RSM US

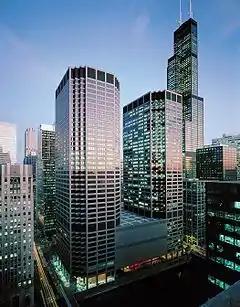
RSM US LLP's headquarters at 30 South Wacker tower of the CME Center.

Beginning in 1999, through a partnership with H&R Block, McGladrey operated under two separate legal entities: